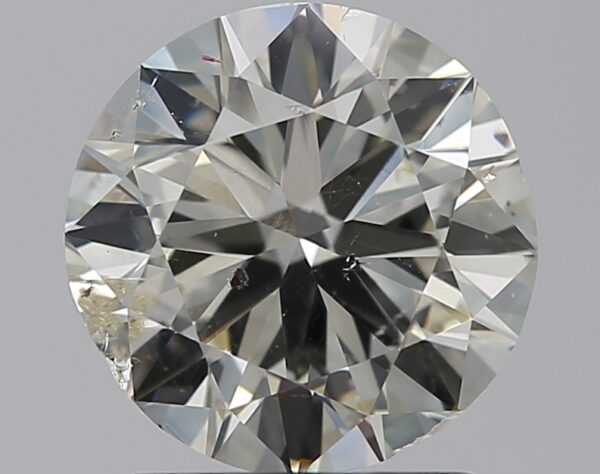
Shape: round
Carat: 1.5
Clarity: SI2
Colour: J
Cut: VG
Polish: VG
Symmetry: GD
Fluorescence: ST
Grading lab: IGI
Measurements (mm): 7.35 x 7.2 x 4.4